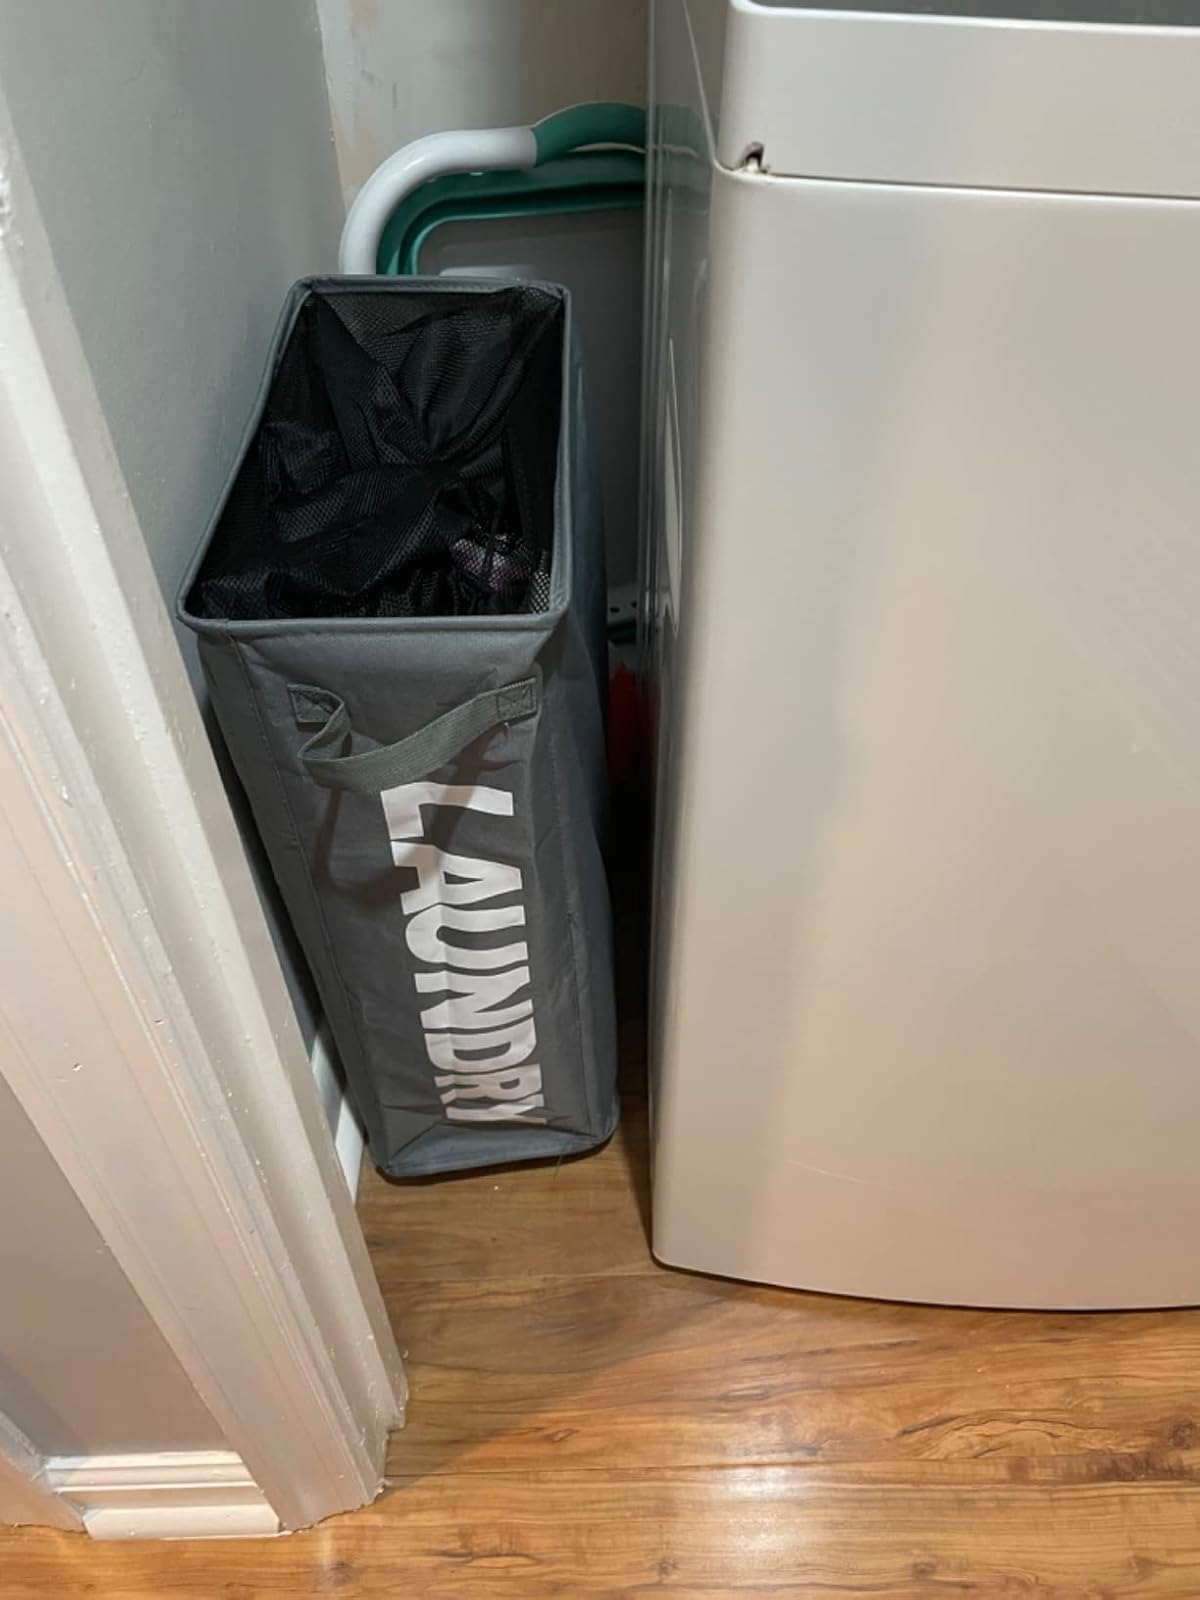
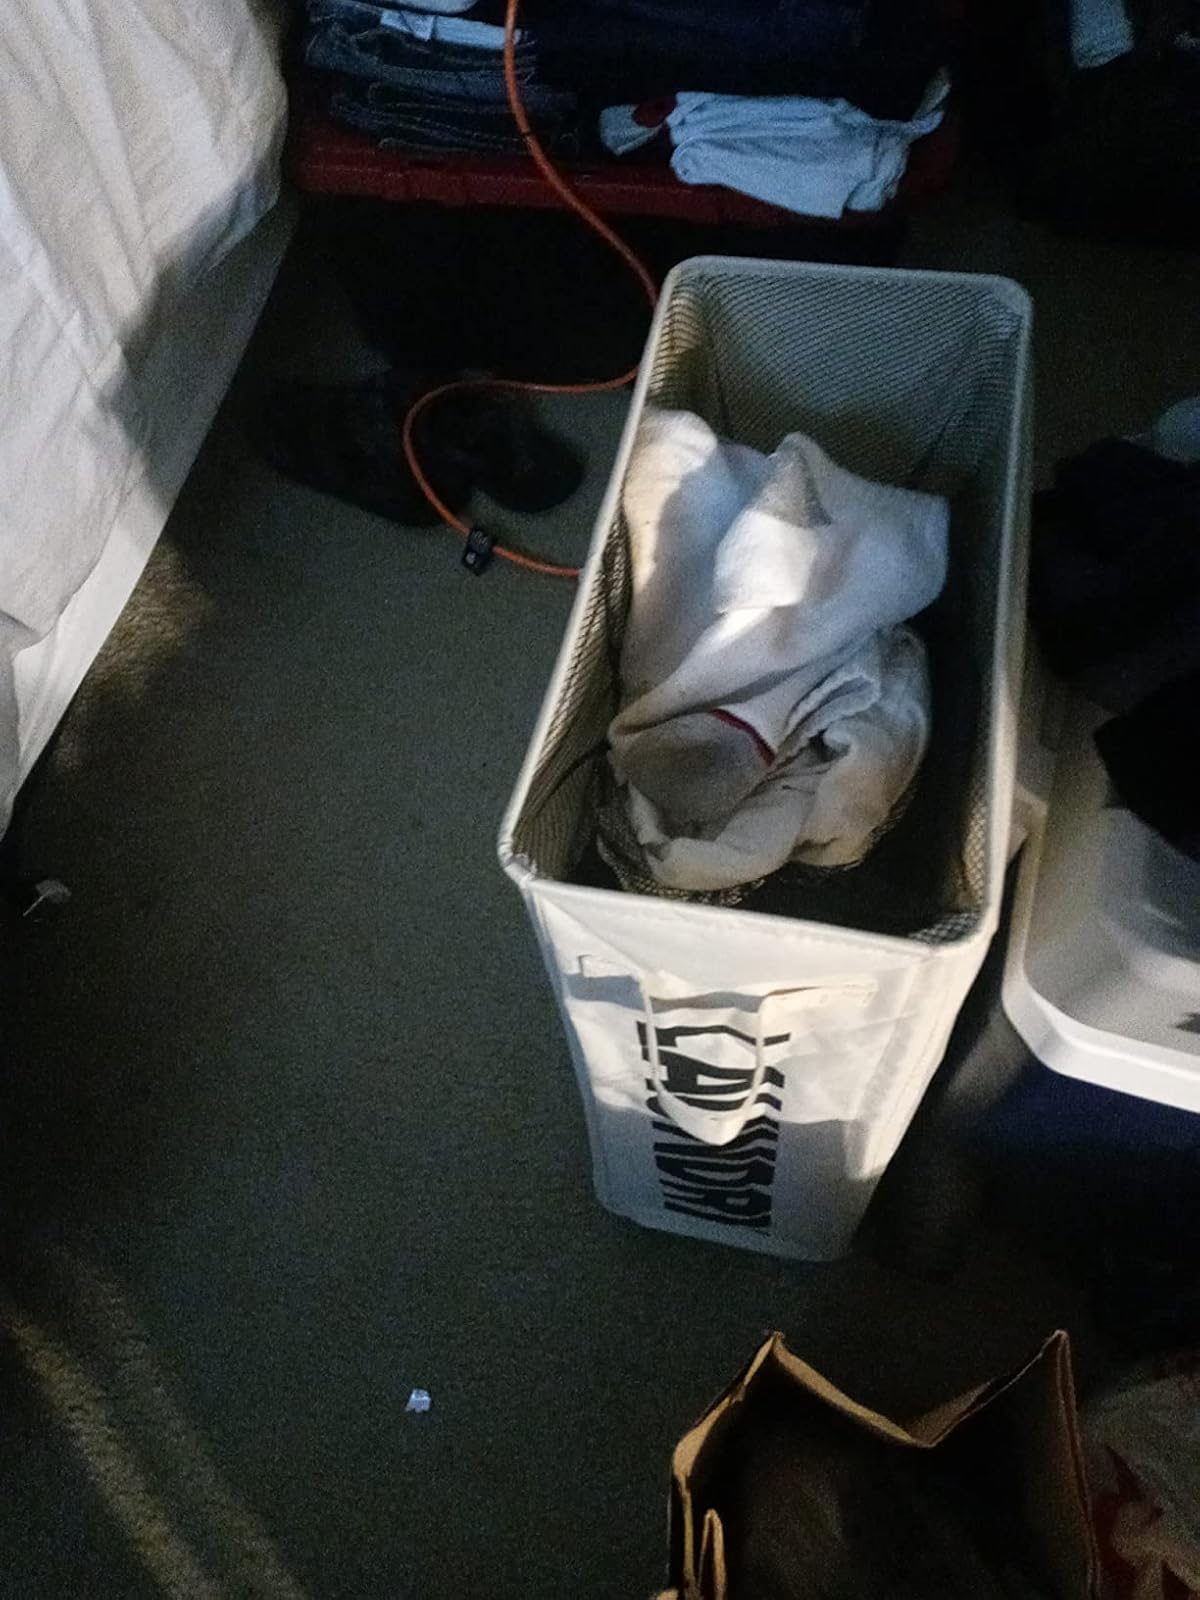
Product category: items_hamper
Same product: no